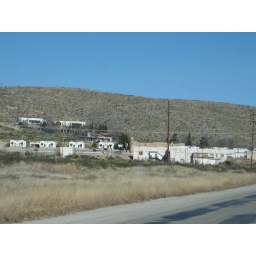
houses in white city,nm